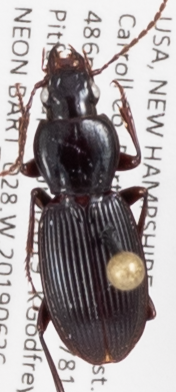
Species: Pterostichus tristis
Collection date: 2019-06-26
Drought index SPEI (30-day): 0.362
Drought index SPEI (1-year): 1.22
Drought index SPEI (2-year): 0.998